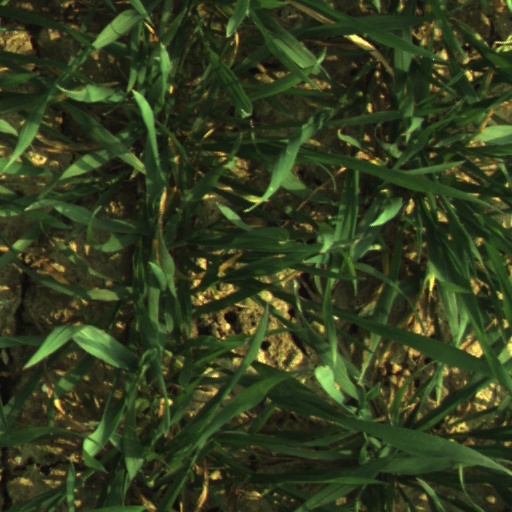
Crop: wheat